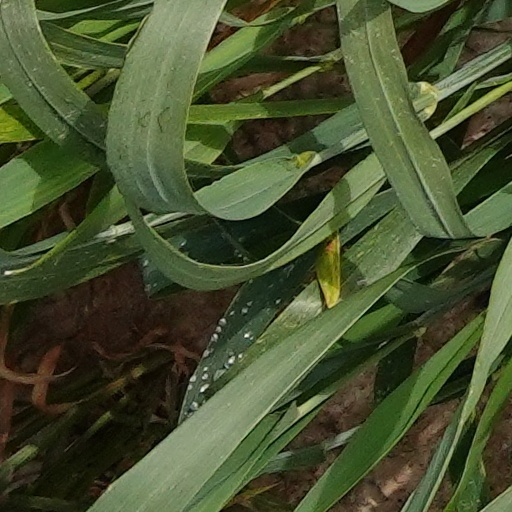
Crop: wheat